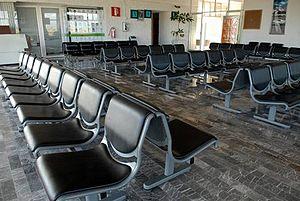
L'aéroport international Amado Nervo ou l'aéroport de Tepic est un aéroport international situé à Tepic et est le principal aéroport de l'État mexicain de Nayarit. Gérée par Aeropuertos y Servicios Auxiliares, une société appartenant au gouvernement fédéral, il était la base de Transportes Aereos de Nayarit avant la cessation de ses activités en 1999. Il tire son nom du poète né dans la région, Amado Nervo.